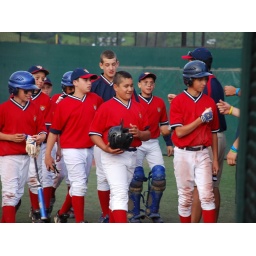
The boys walk Joe Amato to the dugout after a home run. The Bulldogs hit 17 in Cooperstown.